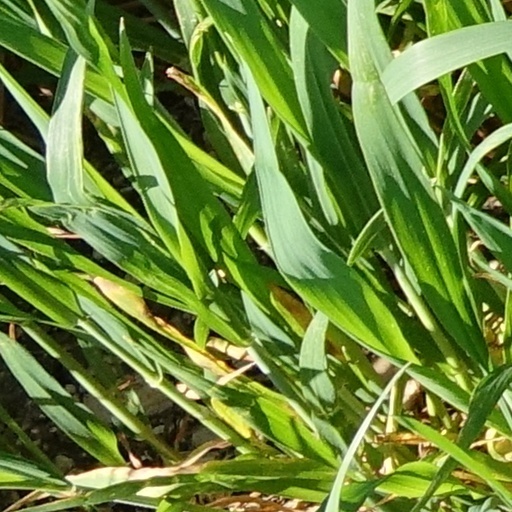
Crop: wheat